Gogango

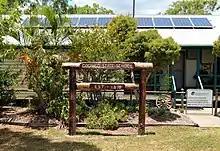
Gogango State School, 2018

Gogango State School is a government primary (Prep–6) school for boys and girls at 10 Wills Street. In 2016, the school had an enrolment of 9 students with 3 teachers (1 full-time equivalent) and 4 non-teaching staff (2 full-time equivalent). In 2018, the school had an enrolment of 7 students with 4 teachers (2 full-time equivalent) and 4 non-teaching staff (1 full-time equivalent).